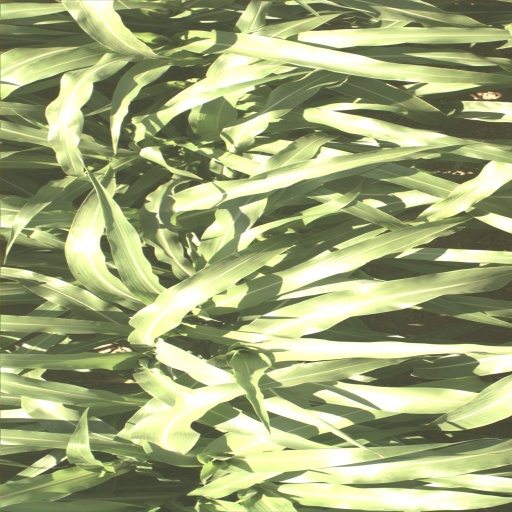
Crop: sorghum